Henry C. Berghoff

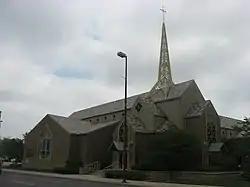
St. Mary's Catholic Church, where Berghoff was a parishioner.

In 1905, Berghoff assisted in the creation of the German-American National Bank, where he served in various roles, including vice president, head cashier, and as a member of the board of directors. During World War I, it was renamed to "Lincoln National Bank" due to anti-German sentiment.